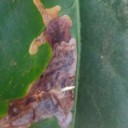
Label: Miner